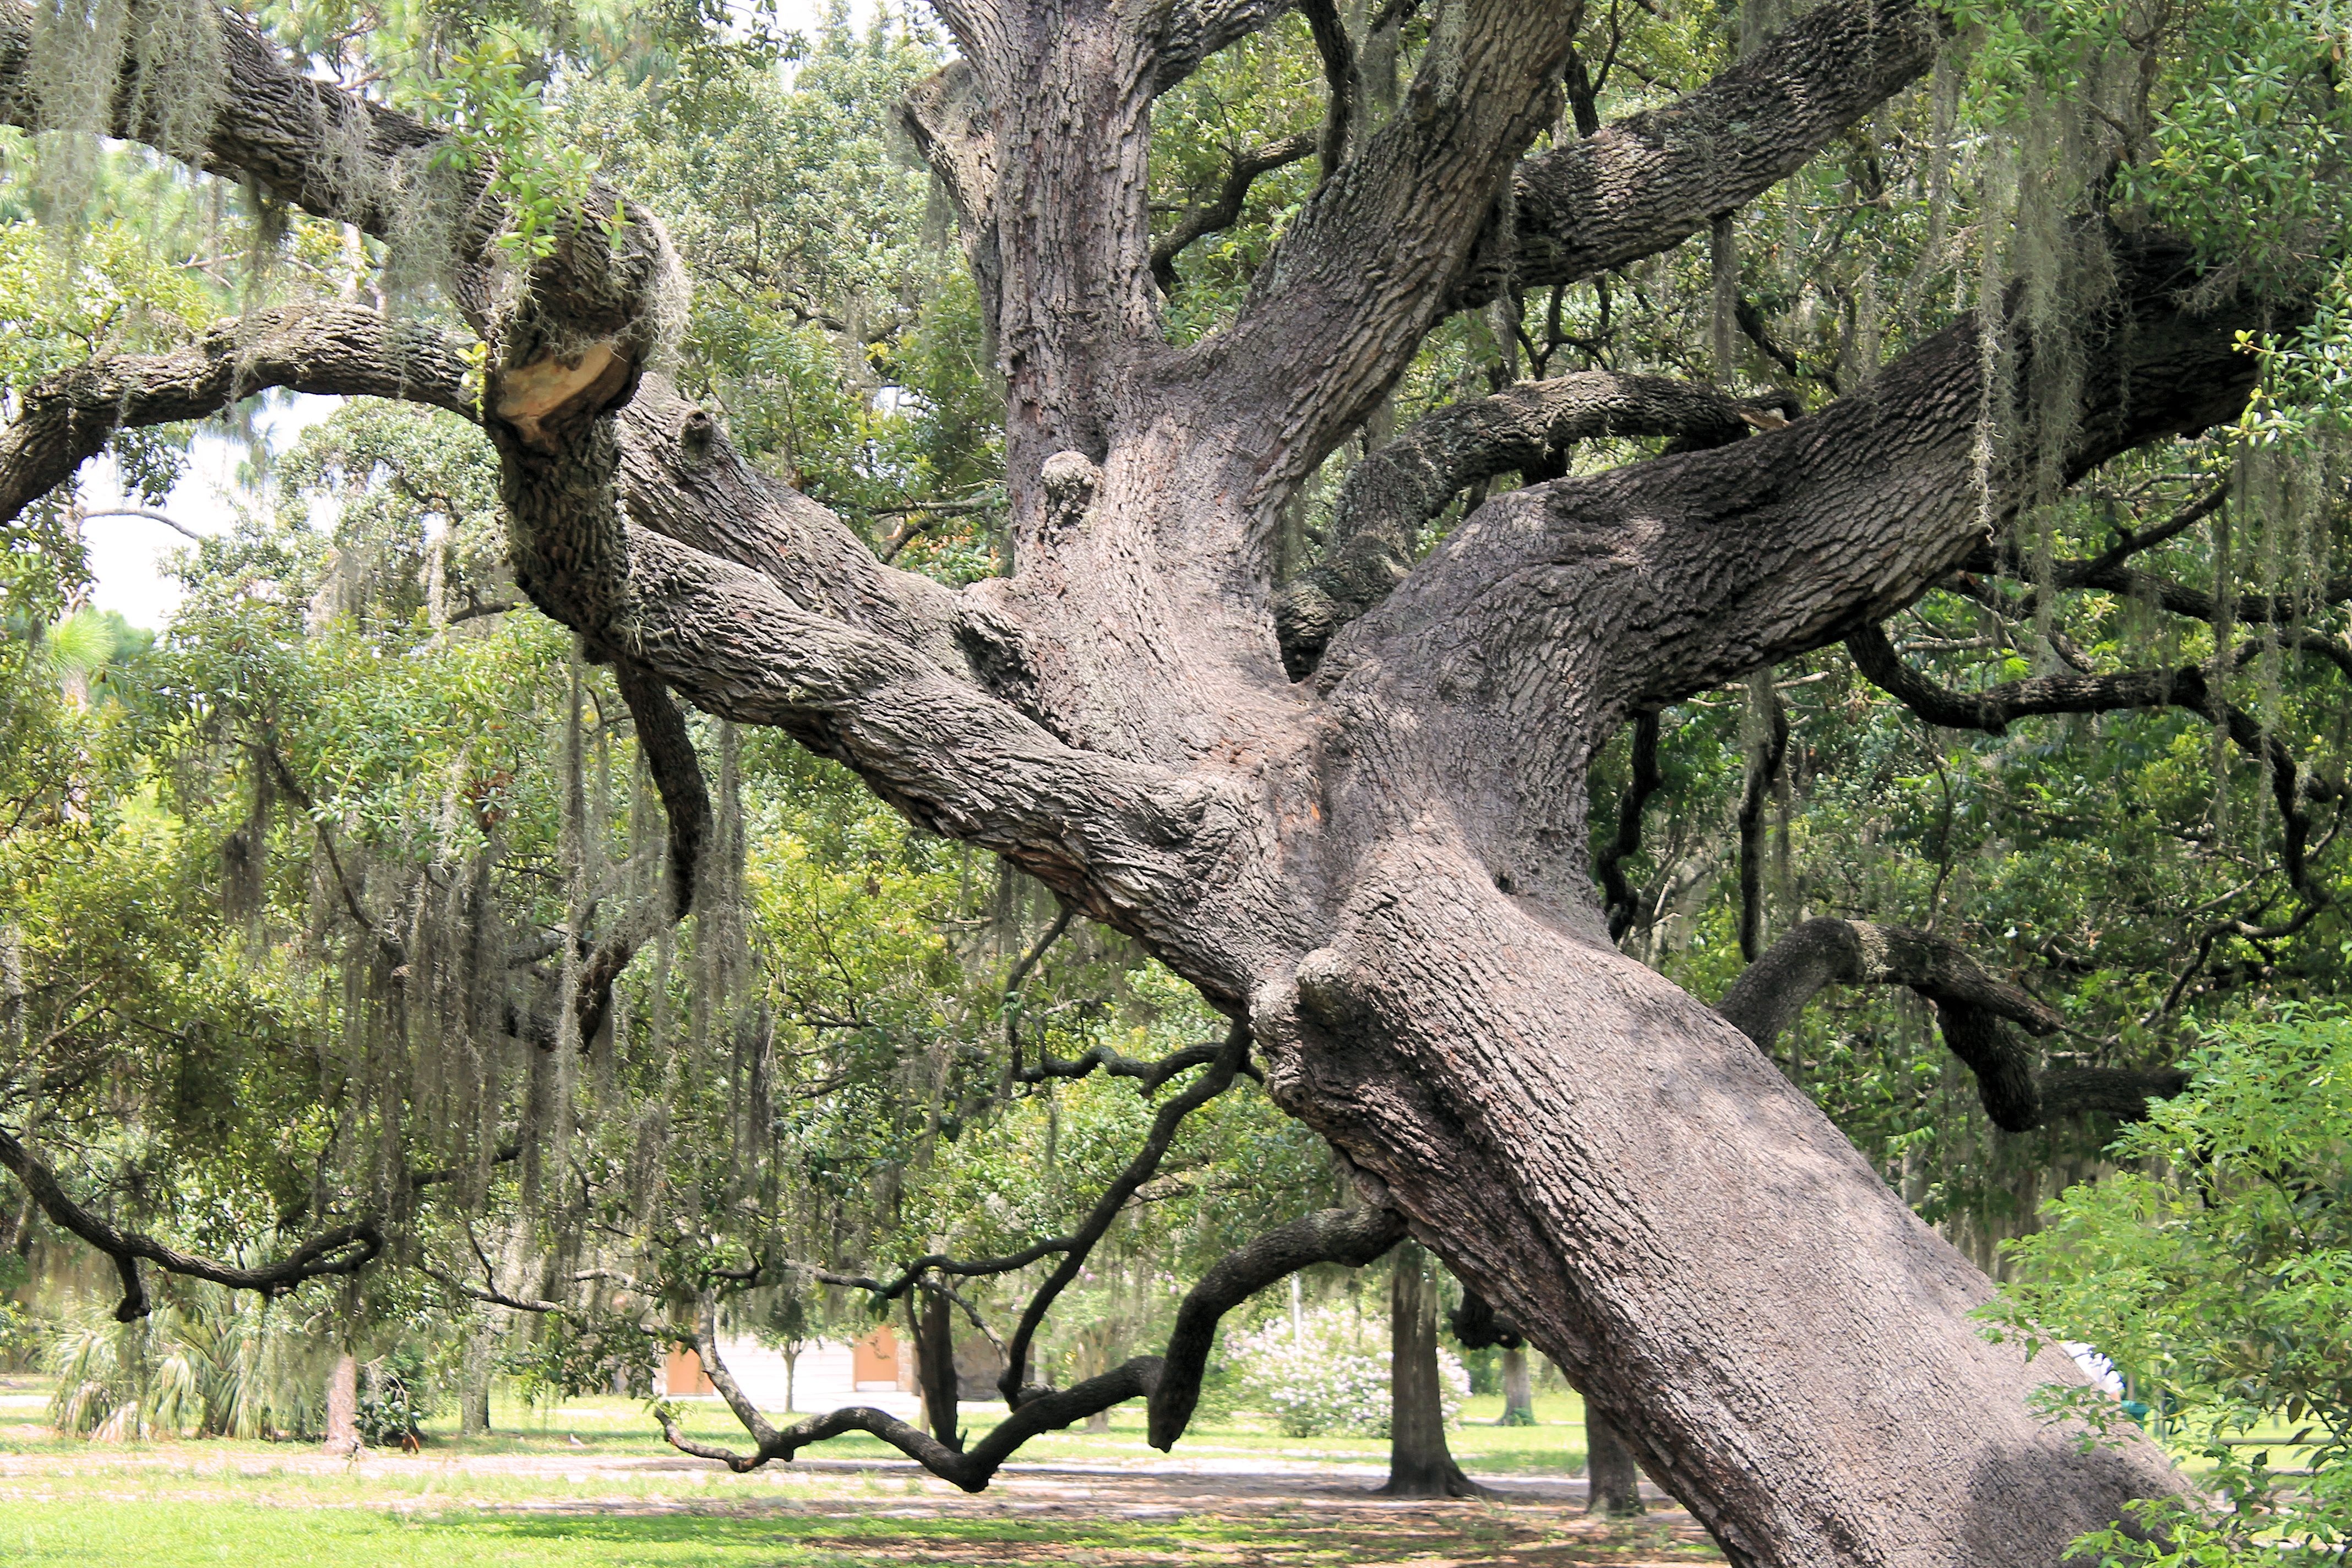
tree, nature, branch, plant, flower, trunk, moss, bark, park, botany, flora, deciduous, oak, woodland, ecosystem, old tree, flowering plant, big tree, leaning tree, climbing tree, gnarly oak, mossy tree, woody plant, land plant